Dindori district

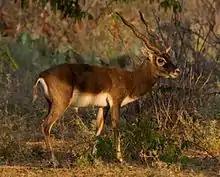
Karopani's black buck

Ghughua Fossil Park is a National Park, located near Shahpura in Madhya Pradesh, India, in which plant fossils belonging to 31 genera of 18 families have been identified.